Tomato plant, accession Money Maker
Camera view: horizontal (90 deg, fisheye); turntable rotation: 30 degrees
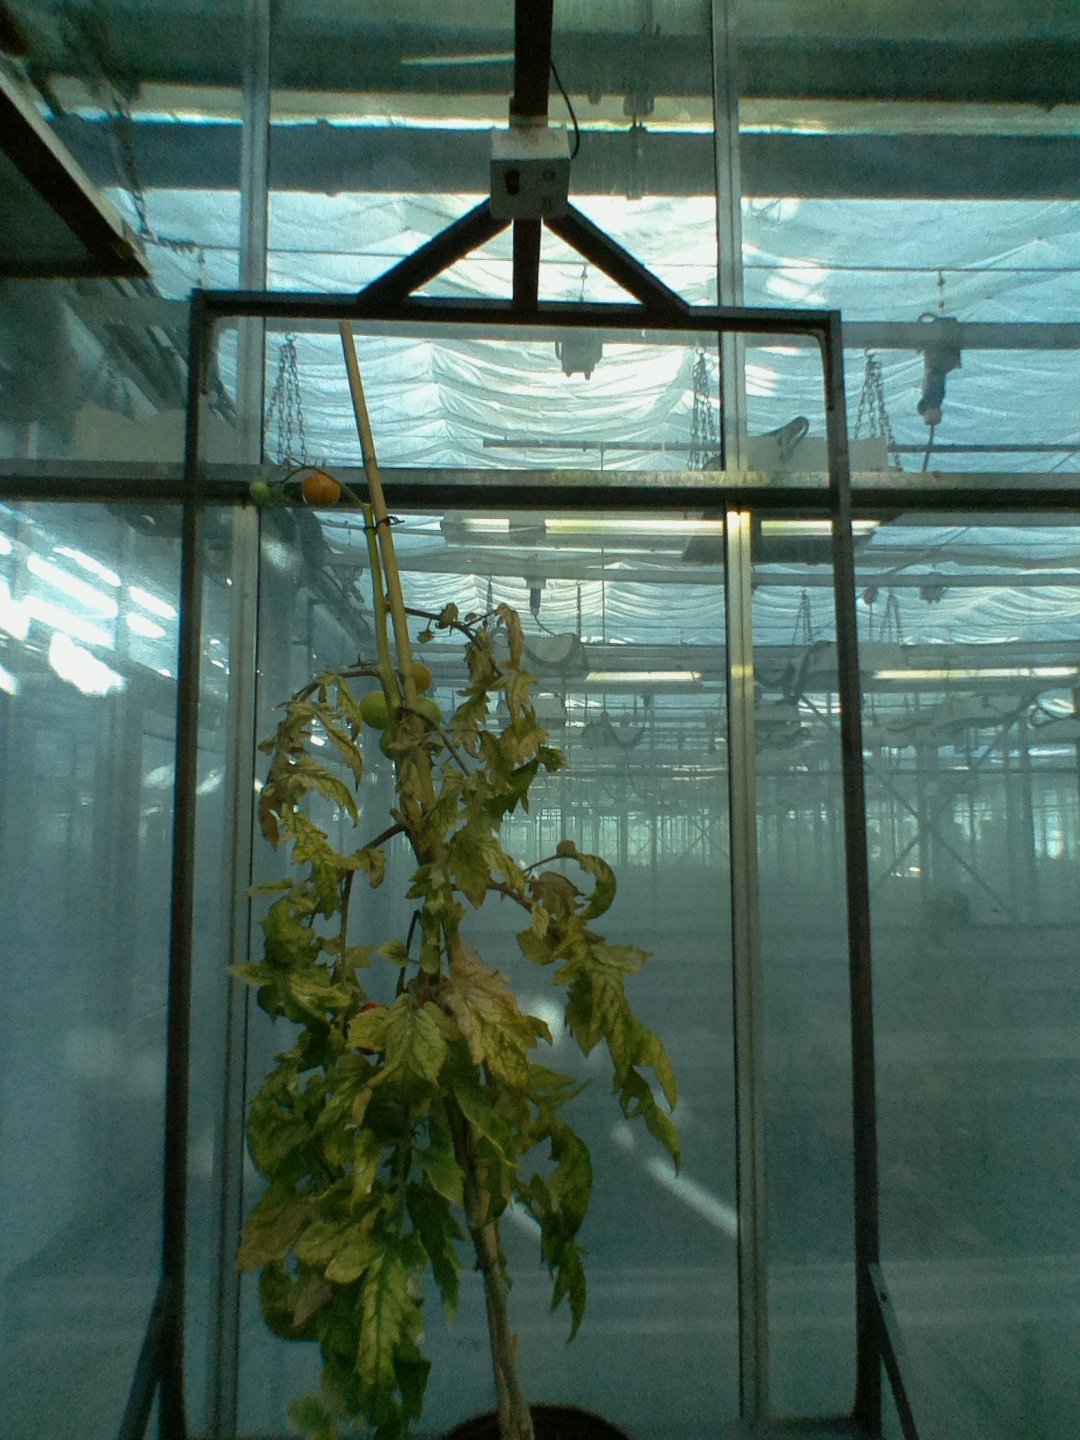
BBCH growth stage 83: 30%-40% of fruits show typical fully ripe color